Trawling

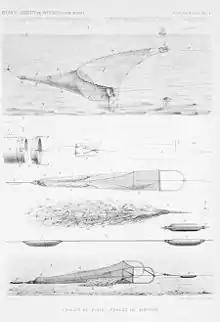

Trawling can be divided into bottom trawling and midwater trawling, depending on how high the trawl (net) is in the water column. Bottom trawling is towing the trawl along (benthic trawling) or close to (demersal trawling) the sea floor. Bottom trawling is an industrial fishing method in which a large net with heavy weights is dragged across the seafloor, scooping up everything in its path. Bottom trawling can be disadvantageous because it can stir up significant amounts of sediments that lie on the sea bed and can harm some marine species. It also causes water pollutants to mix with some plankton, which in turn will move into the food chain, which will then create harmful algae blooms leading to insufficient oxygen. A 2021 study estimated that greenhouse gas emissions from bottom trawling were as much as aviation. However, the estimation methods in the original article published in the journal Nature, have been criticized by other scientists, claiming that the green house gas emission estimates are uncertain. Pr 2024 there is an intense scientific debate going on about this and no final conclusion can yet be drawn. Newer, trial methods employing bottom trawling gear that do not touch the seabed could potentially have lower environmental impact than livestock or fed aquaculture if employed.